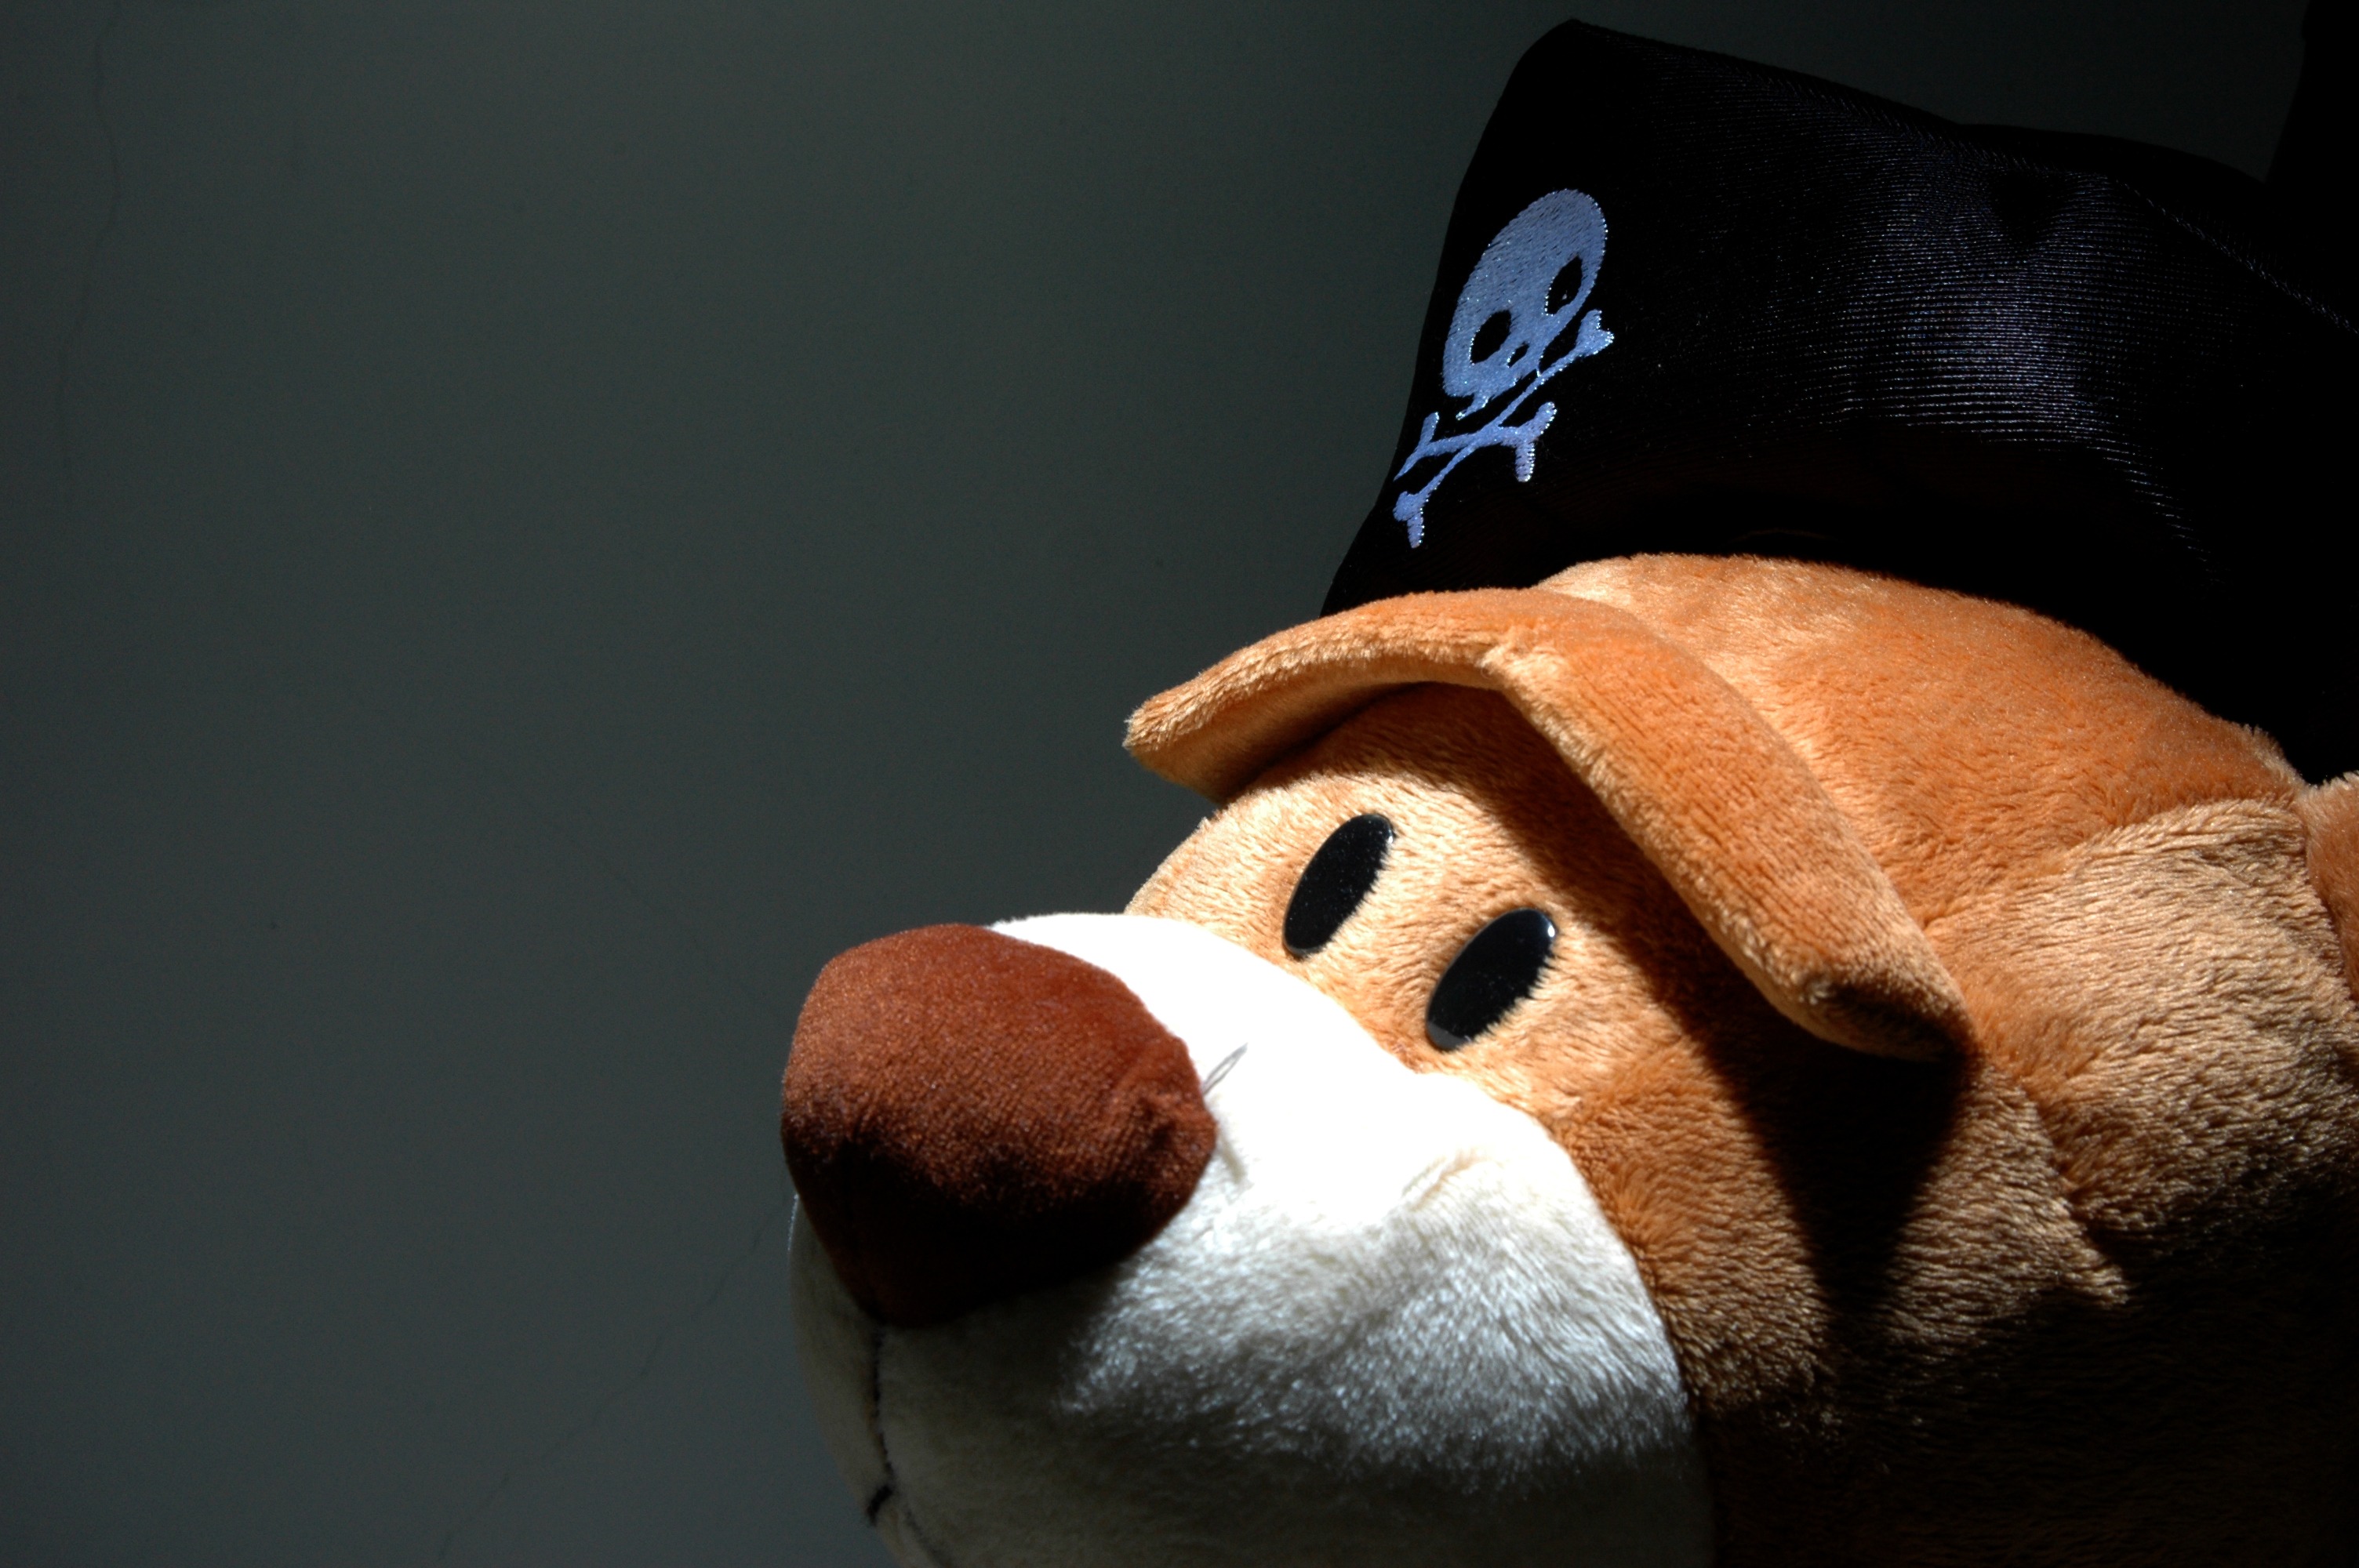
light, cute, mammal, toy, close up, textile, kids, nose, fun, head, toys, the bear, stuffed toy, dog like mammal, skull hat